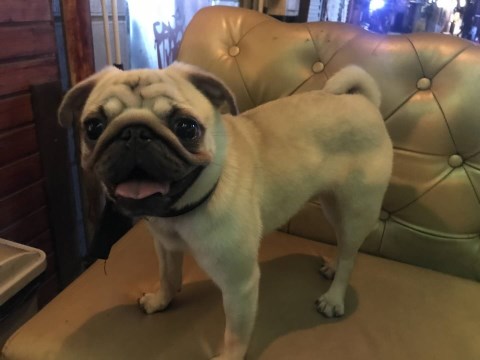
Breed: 798-n000130-pug